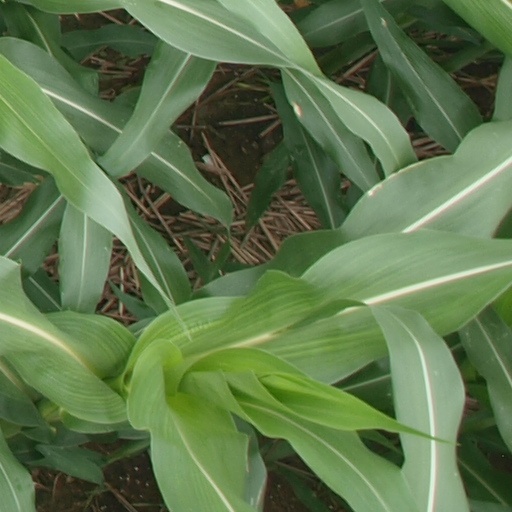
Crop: maize; corn